John Henry Lloyd

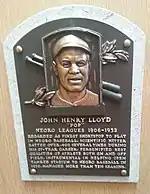
Plaque of Lloyd at the Baseball Hall of Fame

Lloyd was a heavy hitter, usually batting cleanup during his prime, but also knew how to play "inside baseball" and was an expert place-hitter and bunter. He is generally considered the greatest shortstop in Negro league history, and Babe Ruth reportedly believed Lloyd to be the greatest baseball player ever. Lloyd was called the "Black Wagner", a reference to Pittsburgh Pirates Hall of Famer Honus Wagner. On Lloyd, Wagner said "It's an honor to be compared to him." Writer Bill James ranked Lloyd as the 27th greatest baseball player of all-time in the 2001 book "The New Bill James Historical Baseball Abstract".